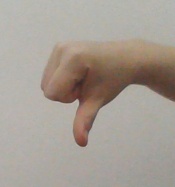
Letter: waw